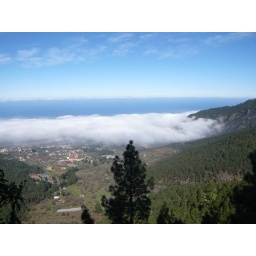
As often happened, the coast was enveloped in cloud from about noon.